Mandel Szkolnikoff

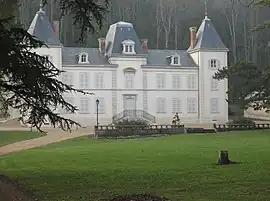
in Azé, property of Mandel Szkolnikoff

Szkolnikoff was a major economic collaborator in the occupied France during the Second World War. Less known than Joseph Joanovici, he made a considerable fortune by supplying the Kriegsmarine and then the SS, mainly in textiles, and was described as "the man who pushed the practice of black market to an extreme."